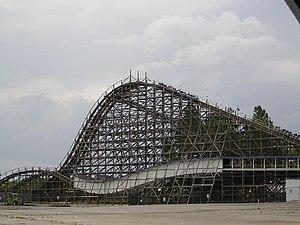
Adventure Island
Carowinds est un parc d'attractions situé à Charlotte entre la Caroline du Nord et la Caroline du Sud. Le parc est ouvert depuis le 31 mars 1973 sous l’impulsion de Earl Patterson, inspiré après un séjour à Disneyland en 1956. Le parc appartient aujourd’hui au groupe Cedar Fair Entertainment.